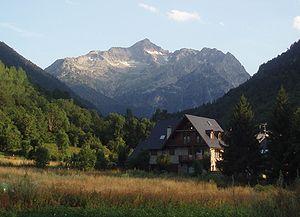
Le Montardo est un sommet des Pyrénées centrales espagnoles de la comarque du Val d'Aran. Il s'élève à 2 833 m, et, de par la fascination qu'il génère et sa localisation, il est l'une des montagnes les plus connues de la comarque et de toutes les Pyrénées, appelée localement Montarto.